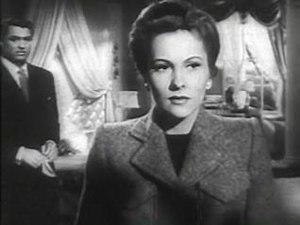
Soupçons est un film américain réalisé par Alfred Hitchcock, sorti en 1941.